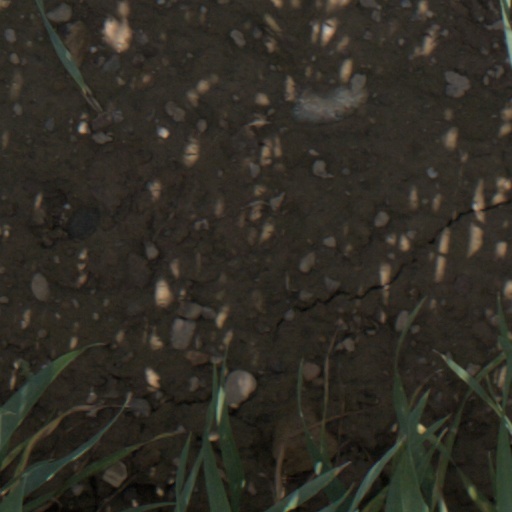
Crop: wheat